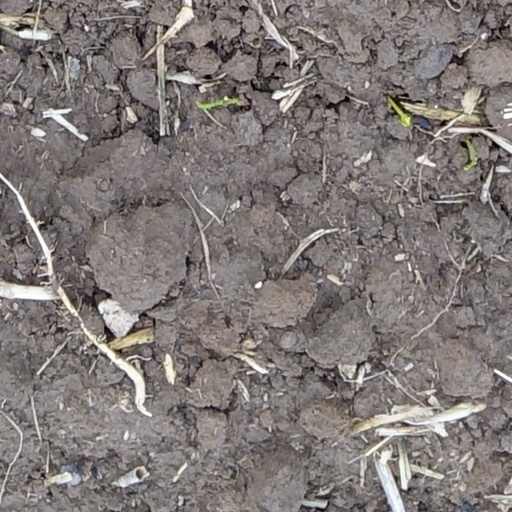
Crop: wheat